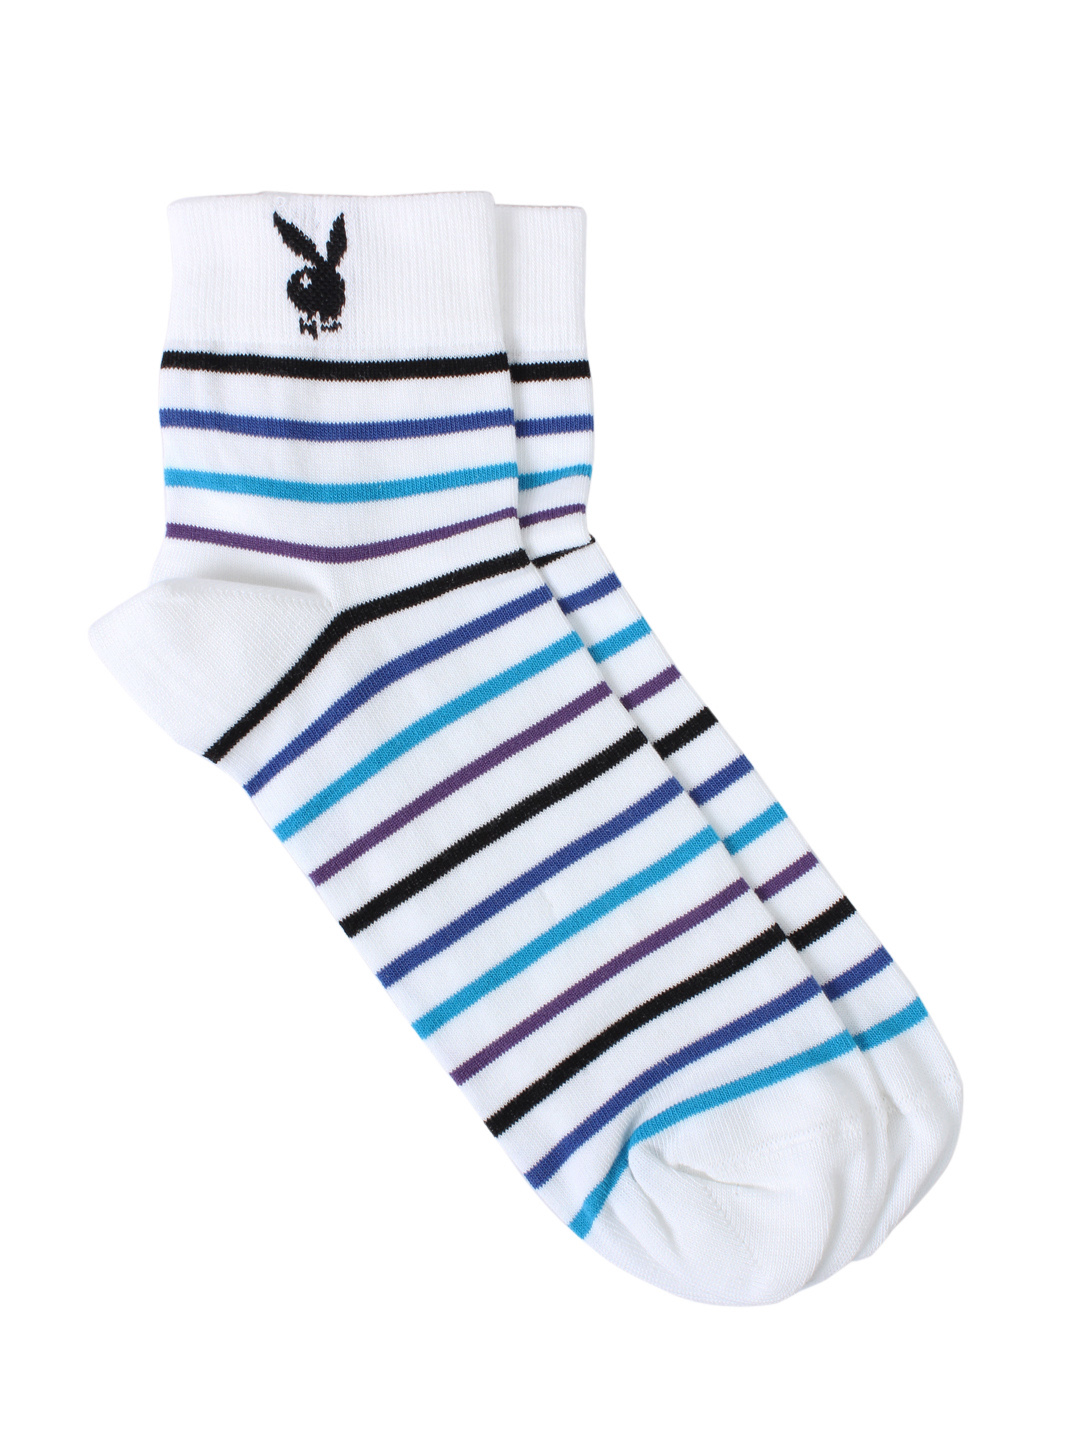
Playboy Men White  Striped Socks
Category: Accessories / Socks / Socks
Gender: Men
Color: White
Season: Summer 2016
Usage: Casual